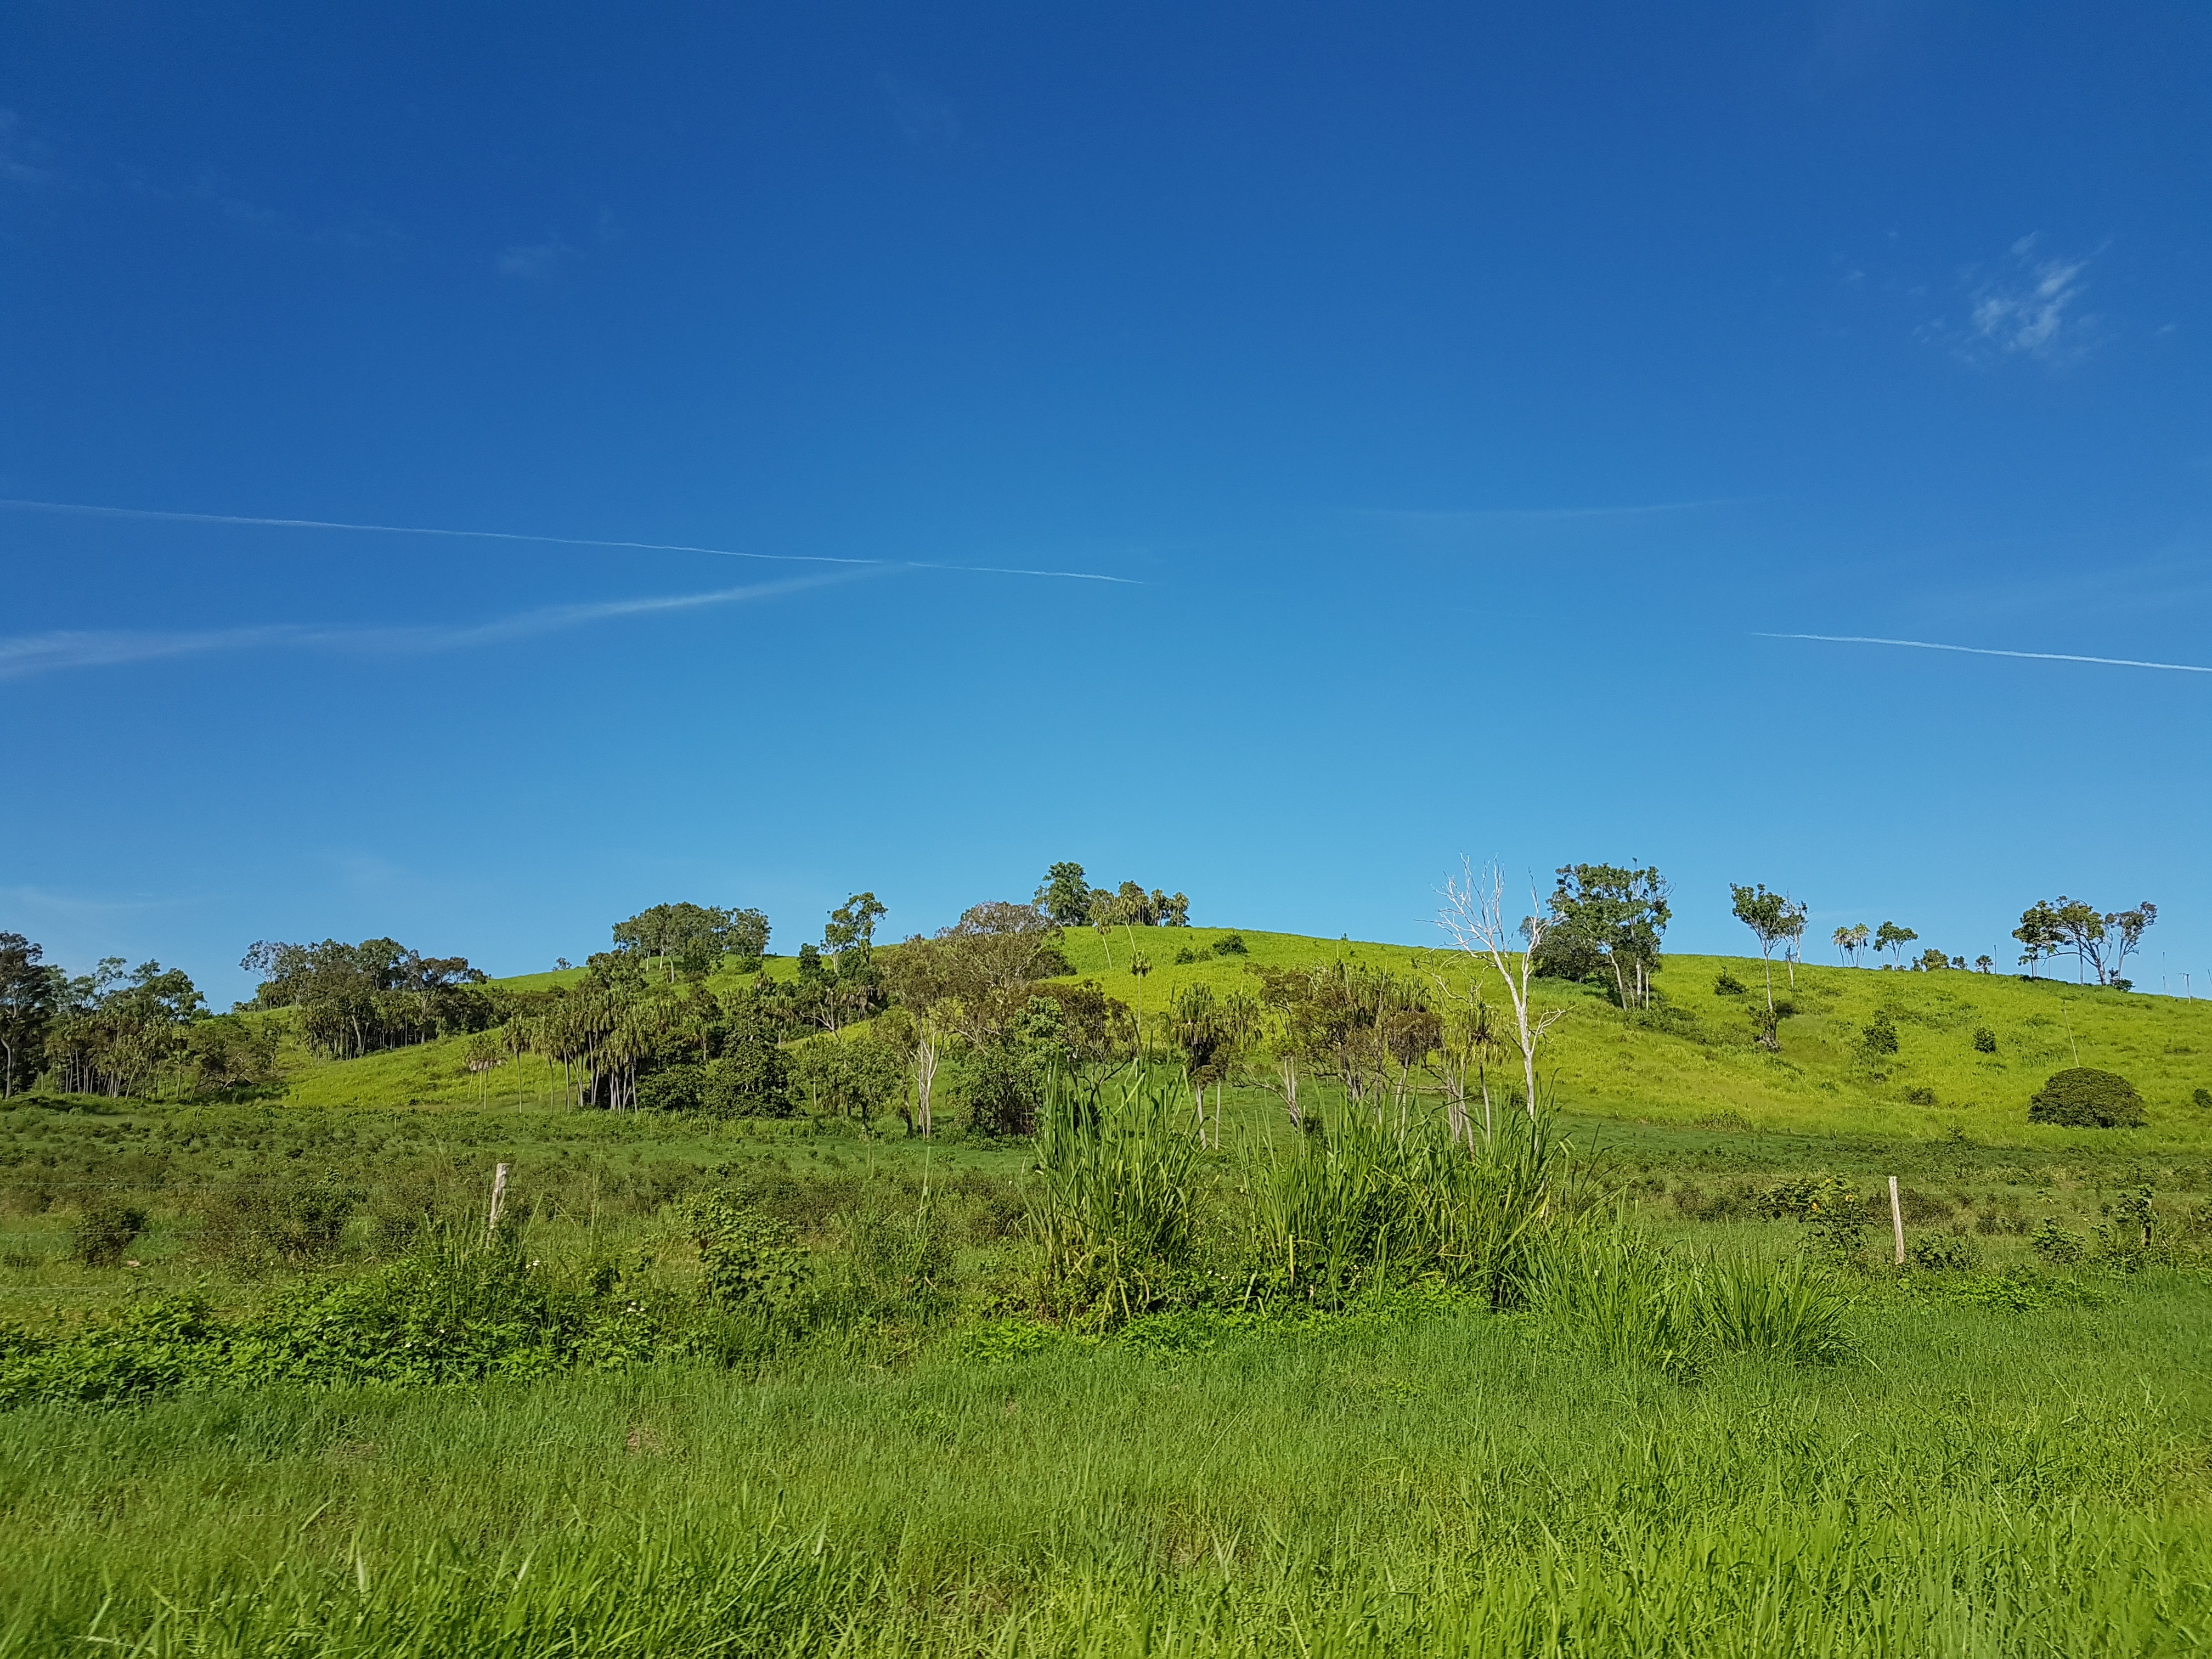
landscape, tree, nature, grass, horizon, wilderness, mountain, cloud, sky, field, meadow, prairie, countryside, hill, land, mountain range, country, pasture, agriculture, terrain, savanna, ridge, plain, trees, australia, sunny, mountains, grassland, wetland, plateau, habitat, ecosystem, steppe, rural area, biome, natural environment, geographical feature, mountainous landforms